Nudity and protest

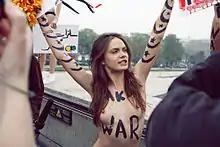
FEMEN protest in support of Aliaa Magda Elmahdy, Oksana Shachko pictured here in March 2012

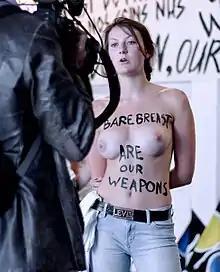
A FEMEN France protester, 2012

The protest group FEMEN (founded in 2008 in Ukraine) regularly stages topless protests against sex tourists, international marriage agencies, sexism and other social ills. These protests received worldwide press coverage in 2009. Since late 2011 FEMEN operations became not limited to Ukraine and they have demonstrated in other European countries including non-Ukrainian protesters. FEMEN justifies its provocative methods stating "If we staged simple protests with banners, then our claims would not have been noticed". FEMEN receives small financial backing by individuals. In January 2012, three members of the group staged a topless protest at the World Economic Forum in Davos, Switzerland. In October 2013 FEMEN had its largest membership in France (30 FEMEN France local activists in January 2013). In October 2012 the organization claimed it had about 40 activists in Ukraine, and another 100 who had joined their protests abroad.